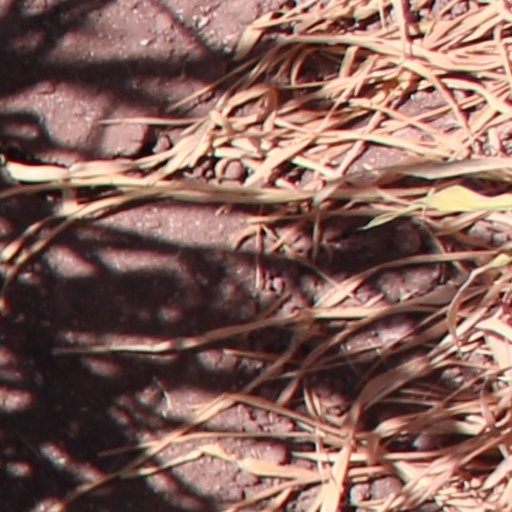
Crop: wheat